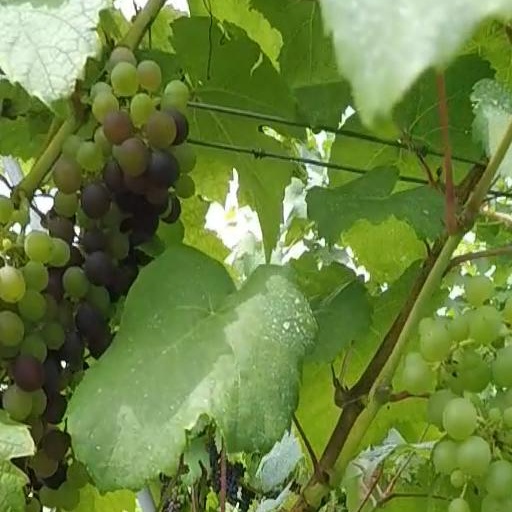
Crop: grape